Fay B. Prickett

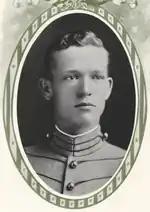
At West Point in 1916

At age 14, Prickett joined the Kansas Army National Guard as the bugler for Company E, 2nd Kansas Infantry Regiment. He served for four years and during training exercises was frequently called upon to serve as the regimental commander's mounted trumpeter. In April 1912, Prickett was appointed to the United States Military Academy at West Point by Congressman George A. Neeley. He then withdrew from high school so he could study with private tutors prior to taking the West Point entrance exam.